Theresa Russell

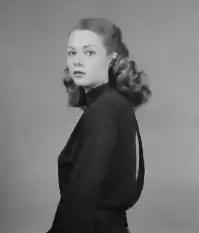
Russell in a publicity shot for "The Last Tycoon" (1976)

Through her modeling work, Russell met photographer Peter Douglas, son of Kirk Douglas, who introduced her to film producer Sam Spiegel in 1975. At the time, Spiegel was beginning production of a film adaptation of F. Scott Fitzgerald's "The Last Tycoon", directed by Elia Kazan and adapted for the screen by Harold Pinter. Spiegel suggested that Russell audition for the role of Cecilia Brady, the daughter of a studio executive (played by Robert Mitchum), a part in which she was ultimately cast.